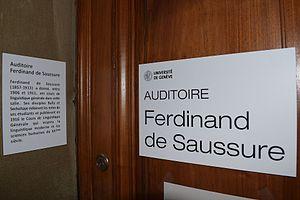
Écriteau à l'entrée de la salle B105 de la Faculté des Lettres de l'Université de Genève dans laquelle le linguiste suisse, Ferdinand de Saussure, enseigna la linguistique générale.
Ferdinand de Saussure, né à Genève le 26 novembre 1857 et mort à Vufflens-le-Château le 22 février 1913, est un linguiste suisse. Reconnu comme le précurseur du structuralisme en linguistique, il s'est aussi distingué par ses travaux sur les langues indo-européennes.